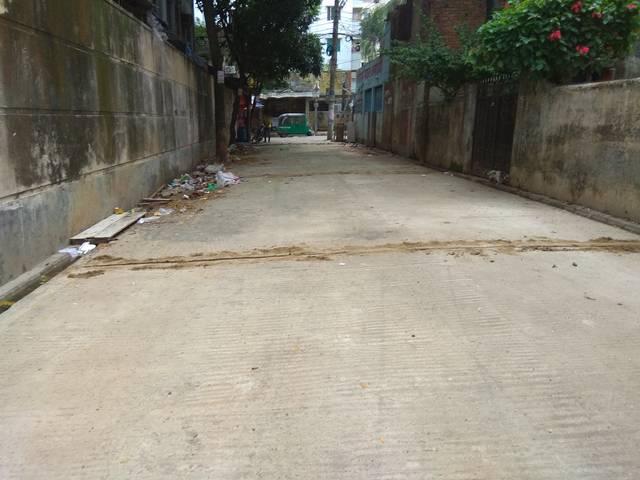
Region: Bangladesh
Coordinates: 23.804, 90.356